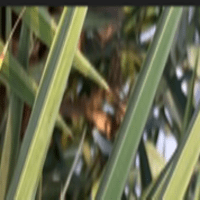
Label: Healthy sample